Thoas (king of the Taurians)

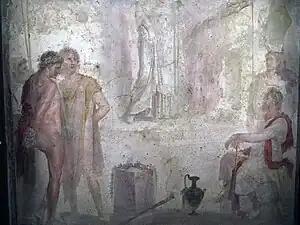
An antique fresco in Pompeii depicting a scene from 'Iphigenia in Tauris' showing Orestes, Pylades and King Thoas

In Greek mythology, Thoas was a king of the Taurians, a barbaric tribe in Crimea. He was king when Agamemnon's daughter Iphigenia was taken to the land of the Taurians, and became a priestess of Artemis there. He was a character in Euripides' play "Iphigenia among the Taurians". He is sometimes identified with the Thoas who was the king of Lemnos and the son of Dionysus and Ariadne, and the father of Hypsipyle.